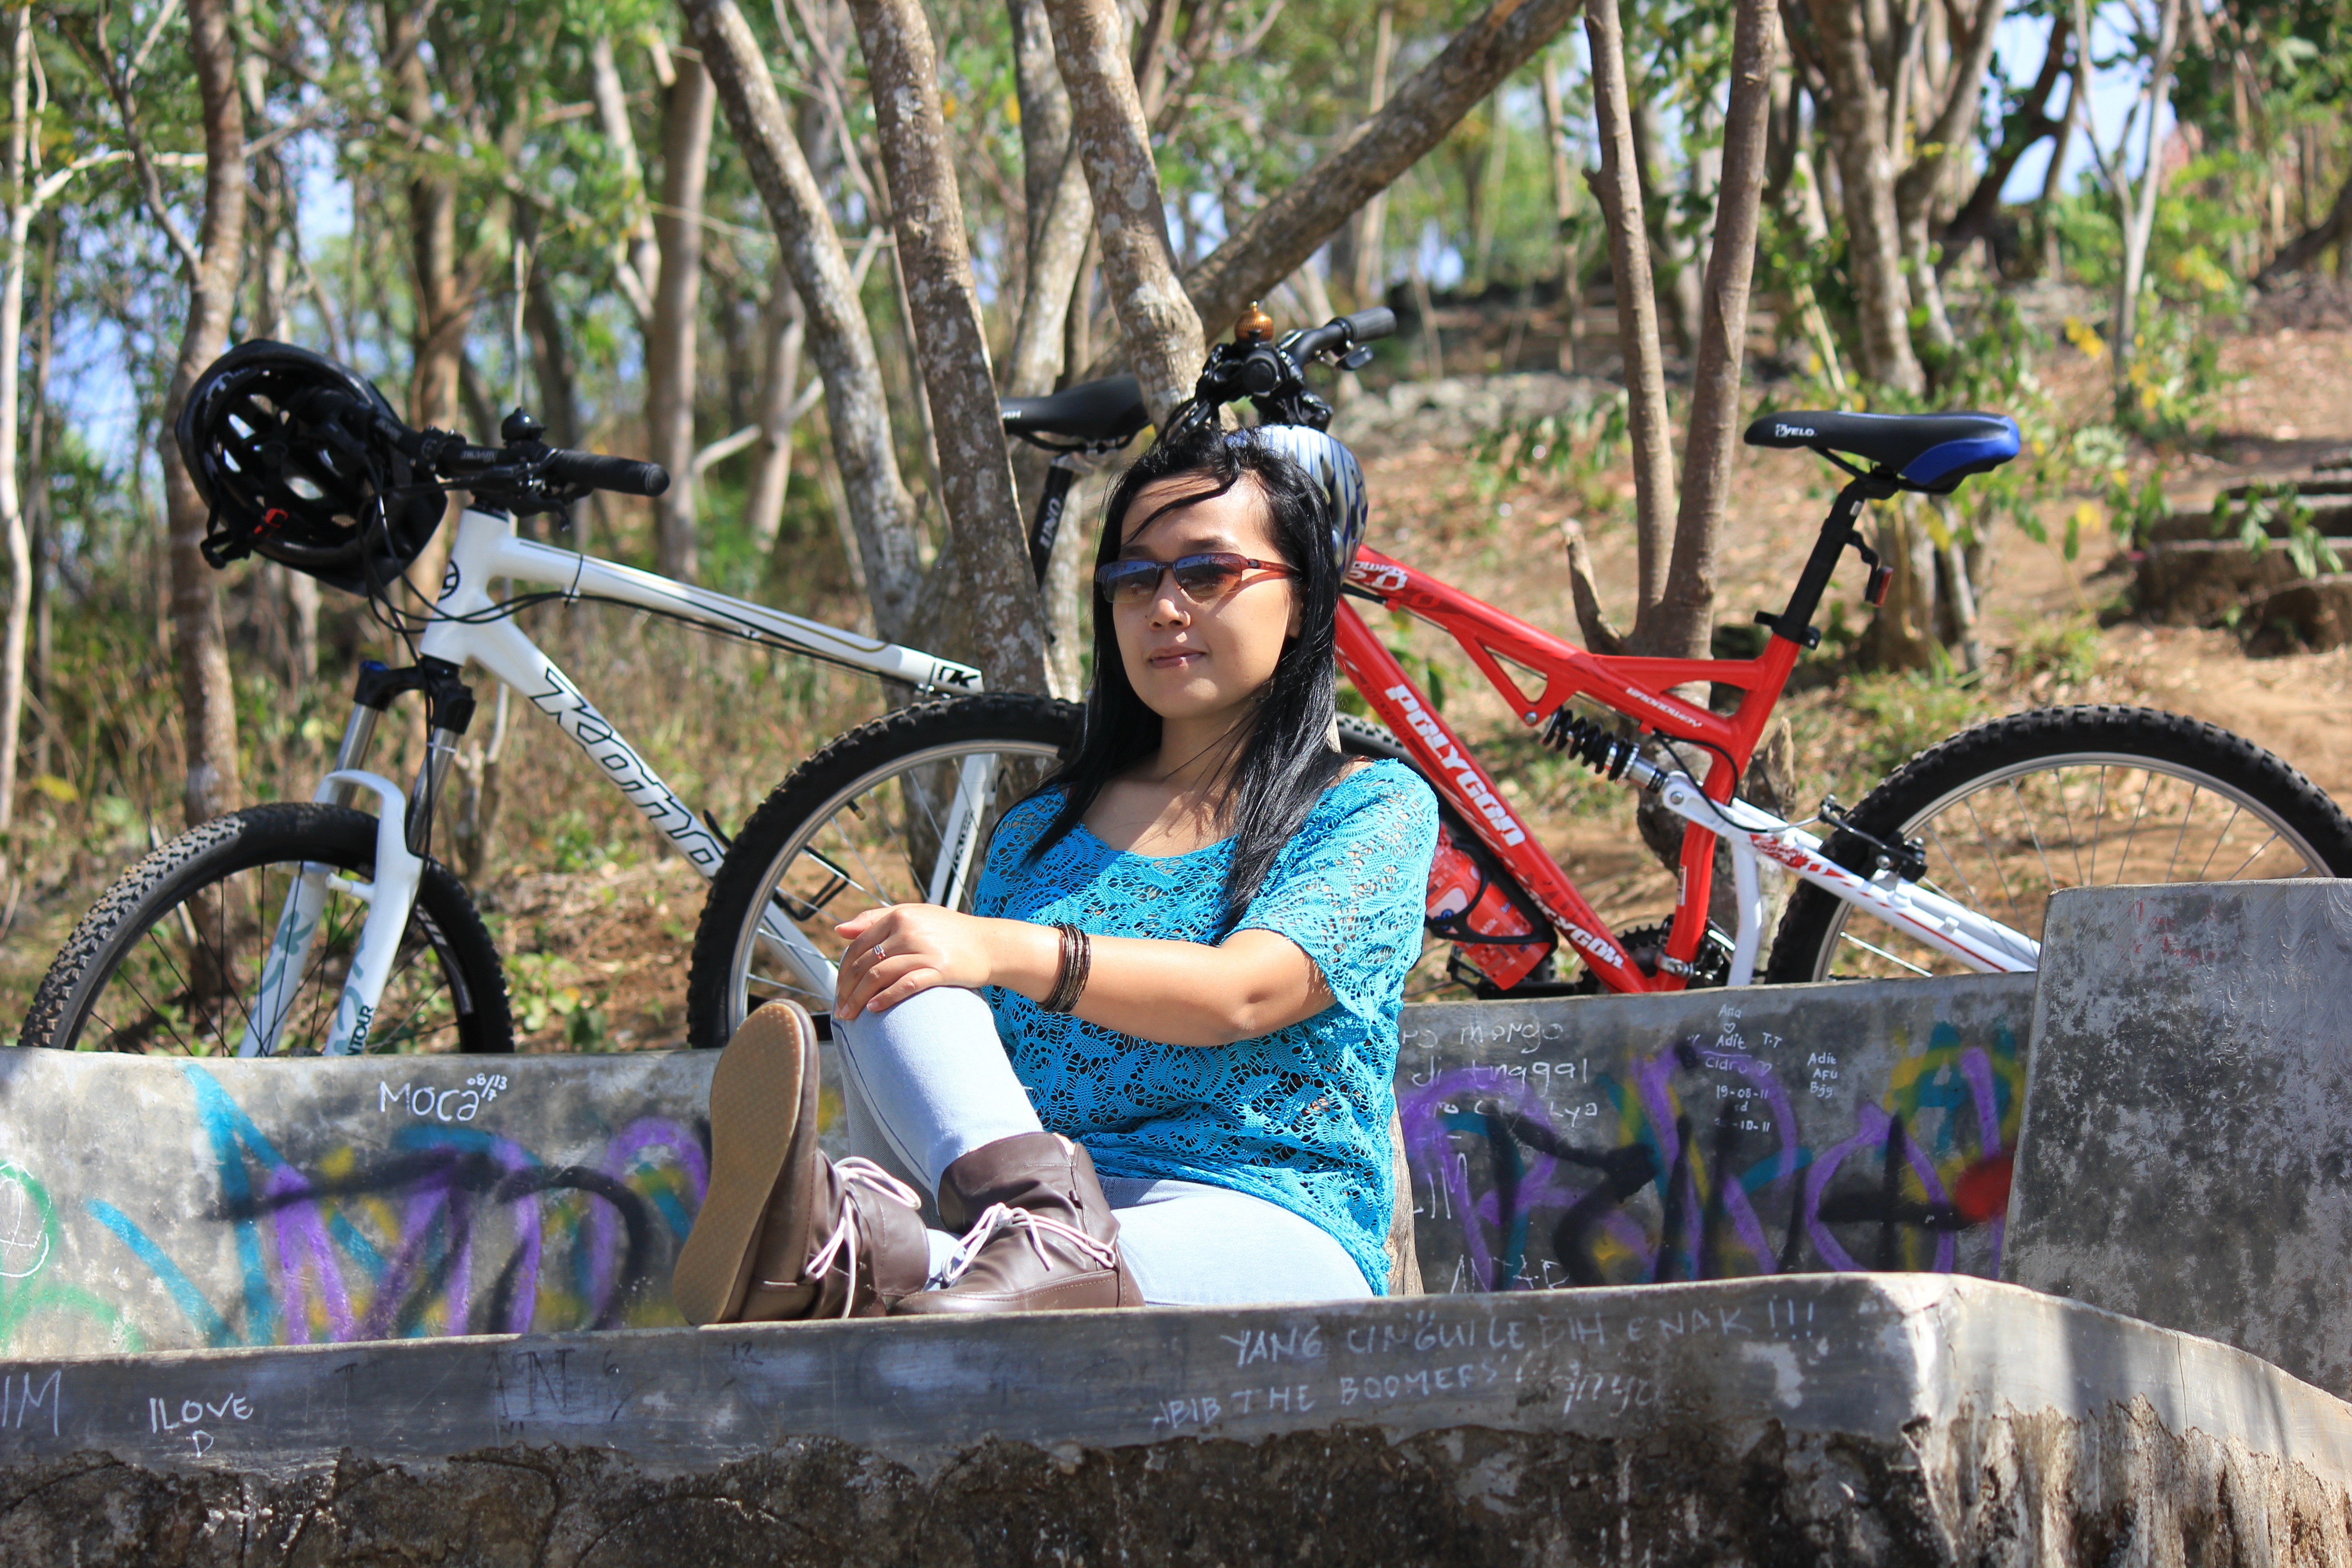
nature, forest, outdoor, woman, bicycle, female, vehicle, rest, extreme sport, sports equipment, mountain bike, relaxing, cycling, sports, break, freeride, mountain biking, land vehicle, cycle sport, cyclo cross, bicycle racing, downhill mountain biking